Women in Hawaii

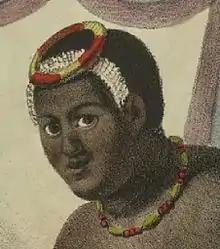
Queen Ka'ahumanu

Queen Ka'ahumanu was born between 1768 and 1777. After King Kamehameha I died, Queen Ka'ahumanu enacted reforms like letting women eat with men and letting women eating certain foods that used to be prohibited. Queen Ka'ahumanu accepted the Christian faith from missionaries mid-1820s. She emphasized the importance of literature to the people in order for them to read the Christian Bible. Because of her faith, she created a new legal system. The new legal system was based on the Christian Ten Commandments.